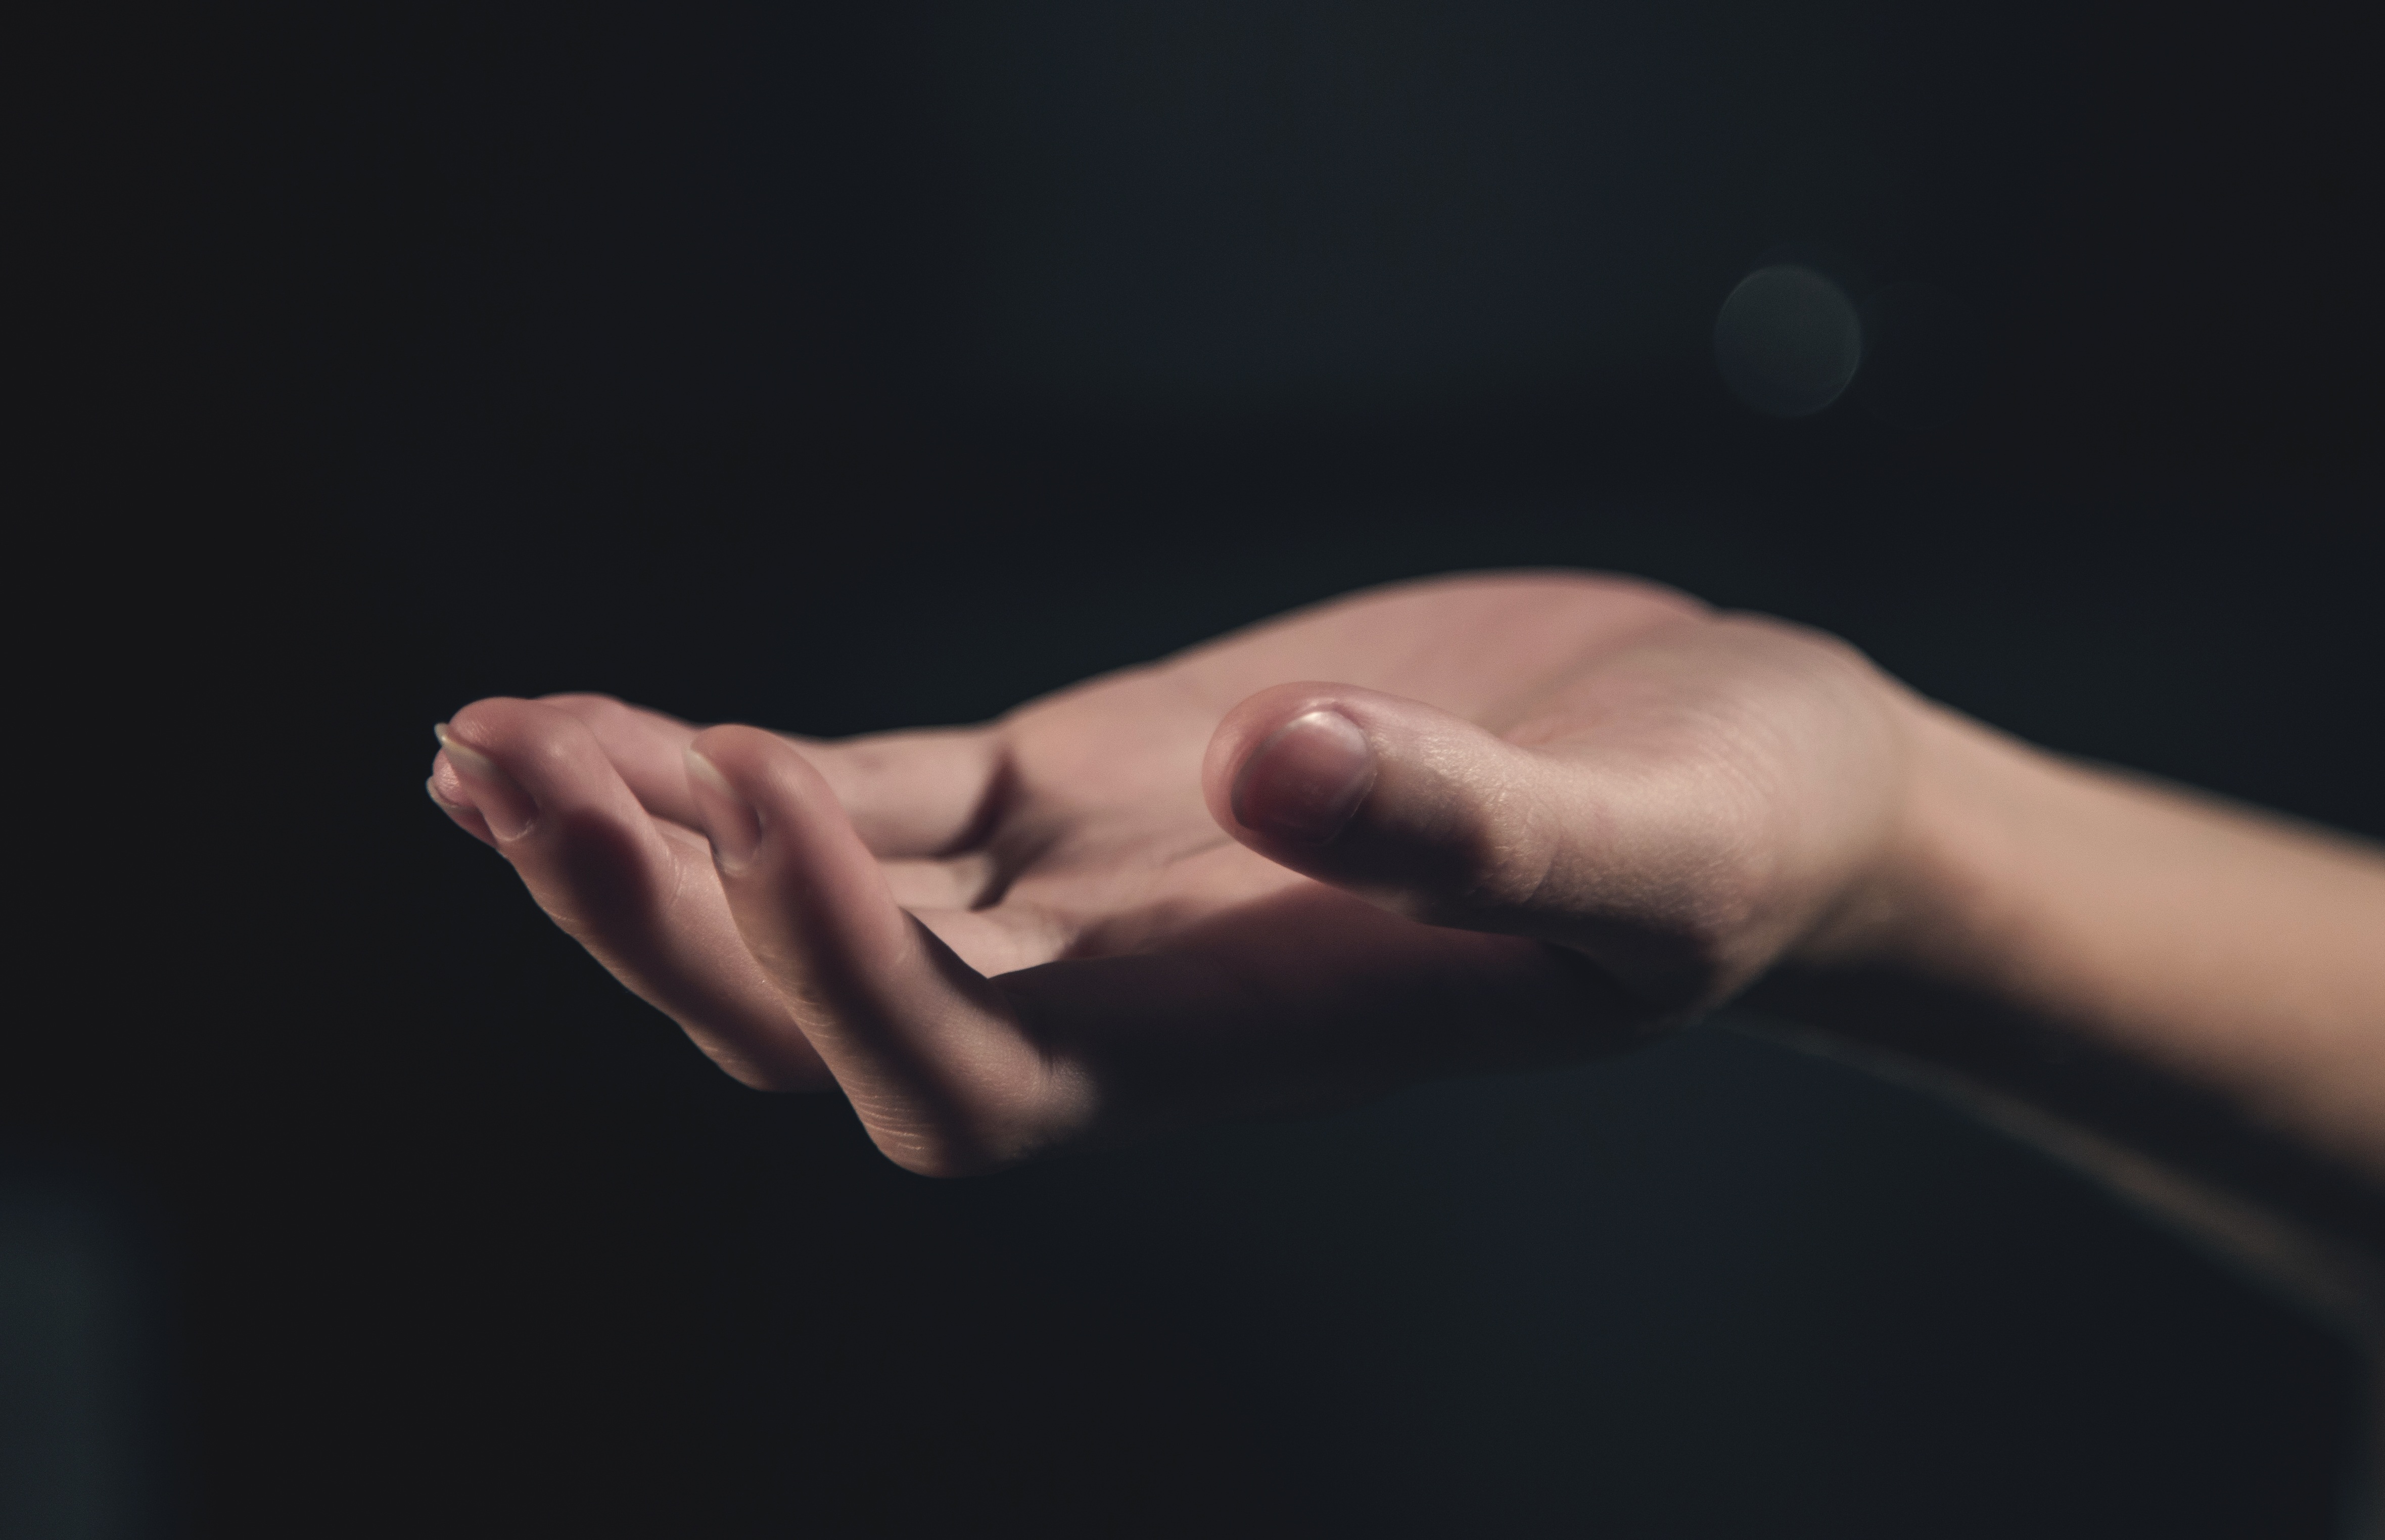
hand, open, light, girl, woman, photography, dark, female, young, finger, tattoo, palm, human, darkness, together, arm, close up, background, hand in hand, emotion, interaction, sense, hand holding